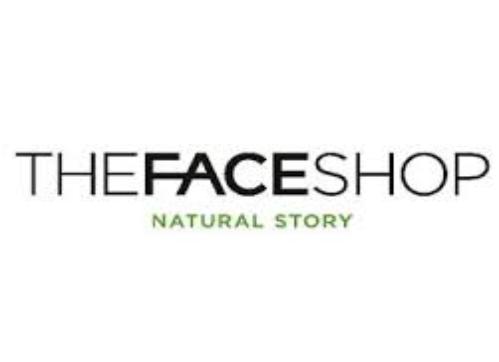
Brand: faceshop
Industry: Necessities